Field training officer

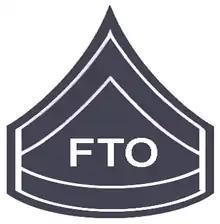
Some FTOs wear distinguishing insignia, such as this insignia used by the Chicago Police Department.

A new trainee is usually only allowed to work with an FTO for a predetermined amount of time, or until the field training staff determines that they are ready to work on their own. Field training for police officers typically lasts 12 to 18 weeks, In some instances the trainee may work for a short amount of time prior to attending a formal training-certification program. During this time the FTO may complete part or the majority of the FTO program and then complete the remaining upon completion of the certification process.